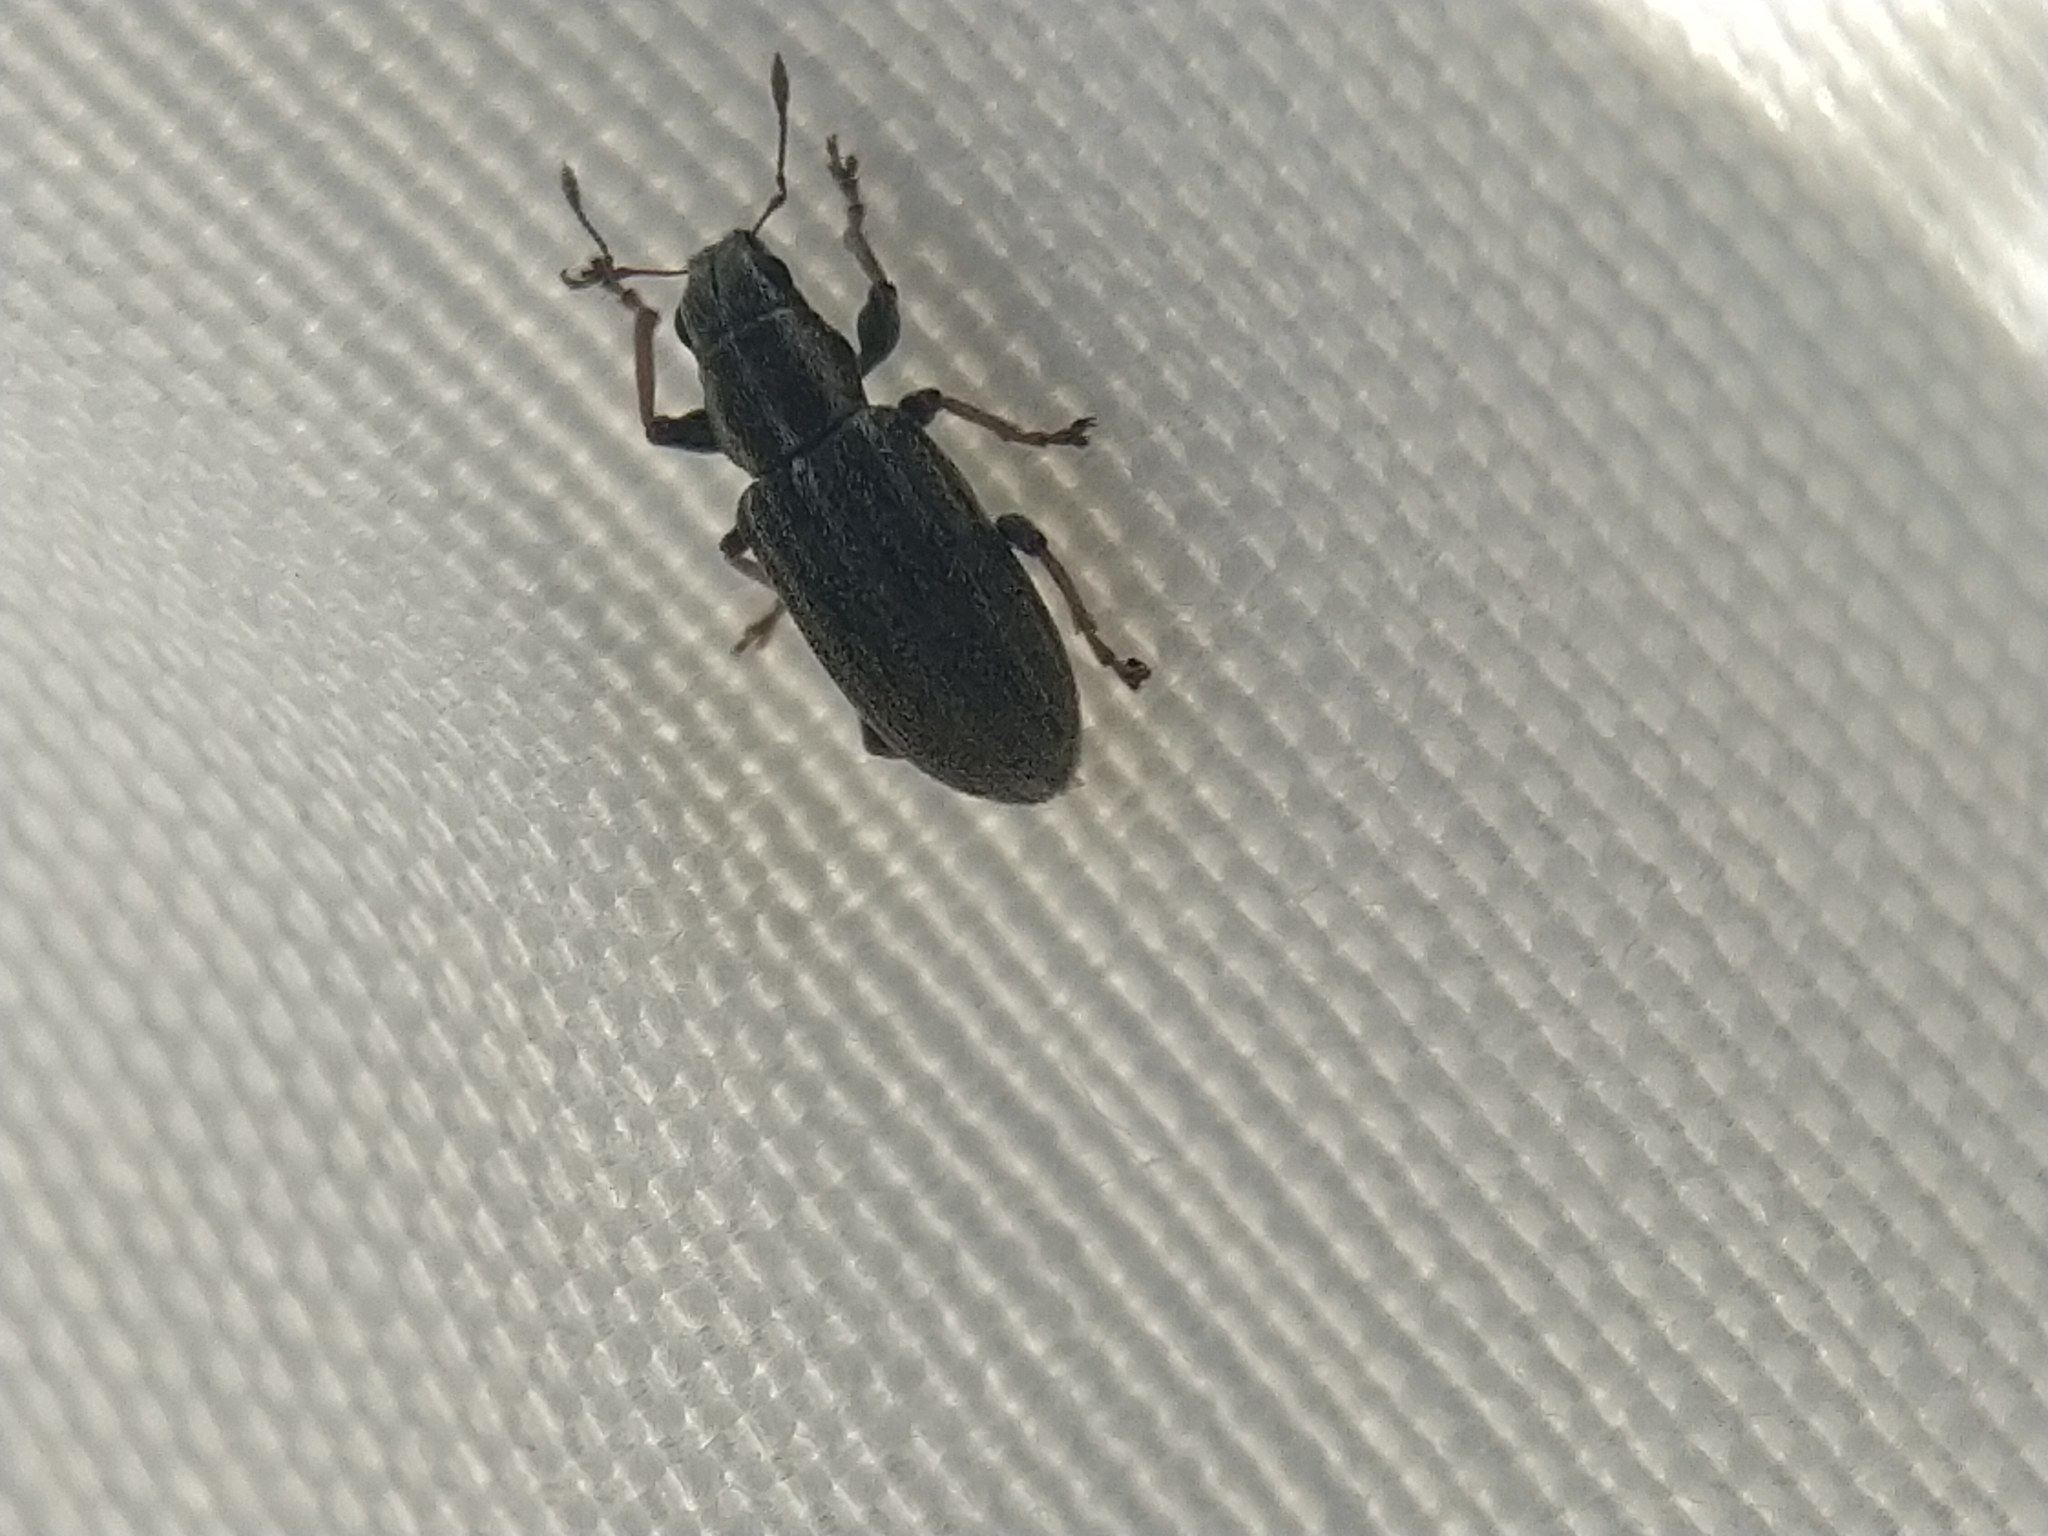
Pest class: pea_leaf_weevil